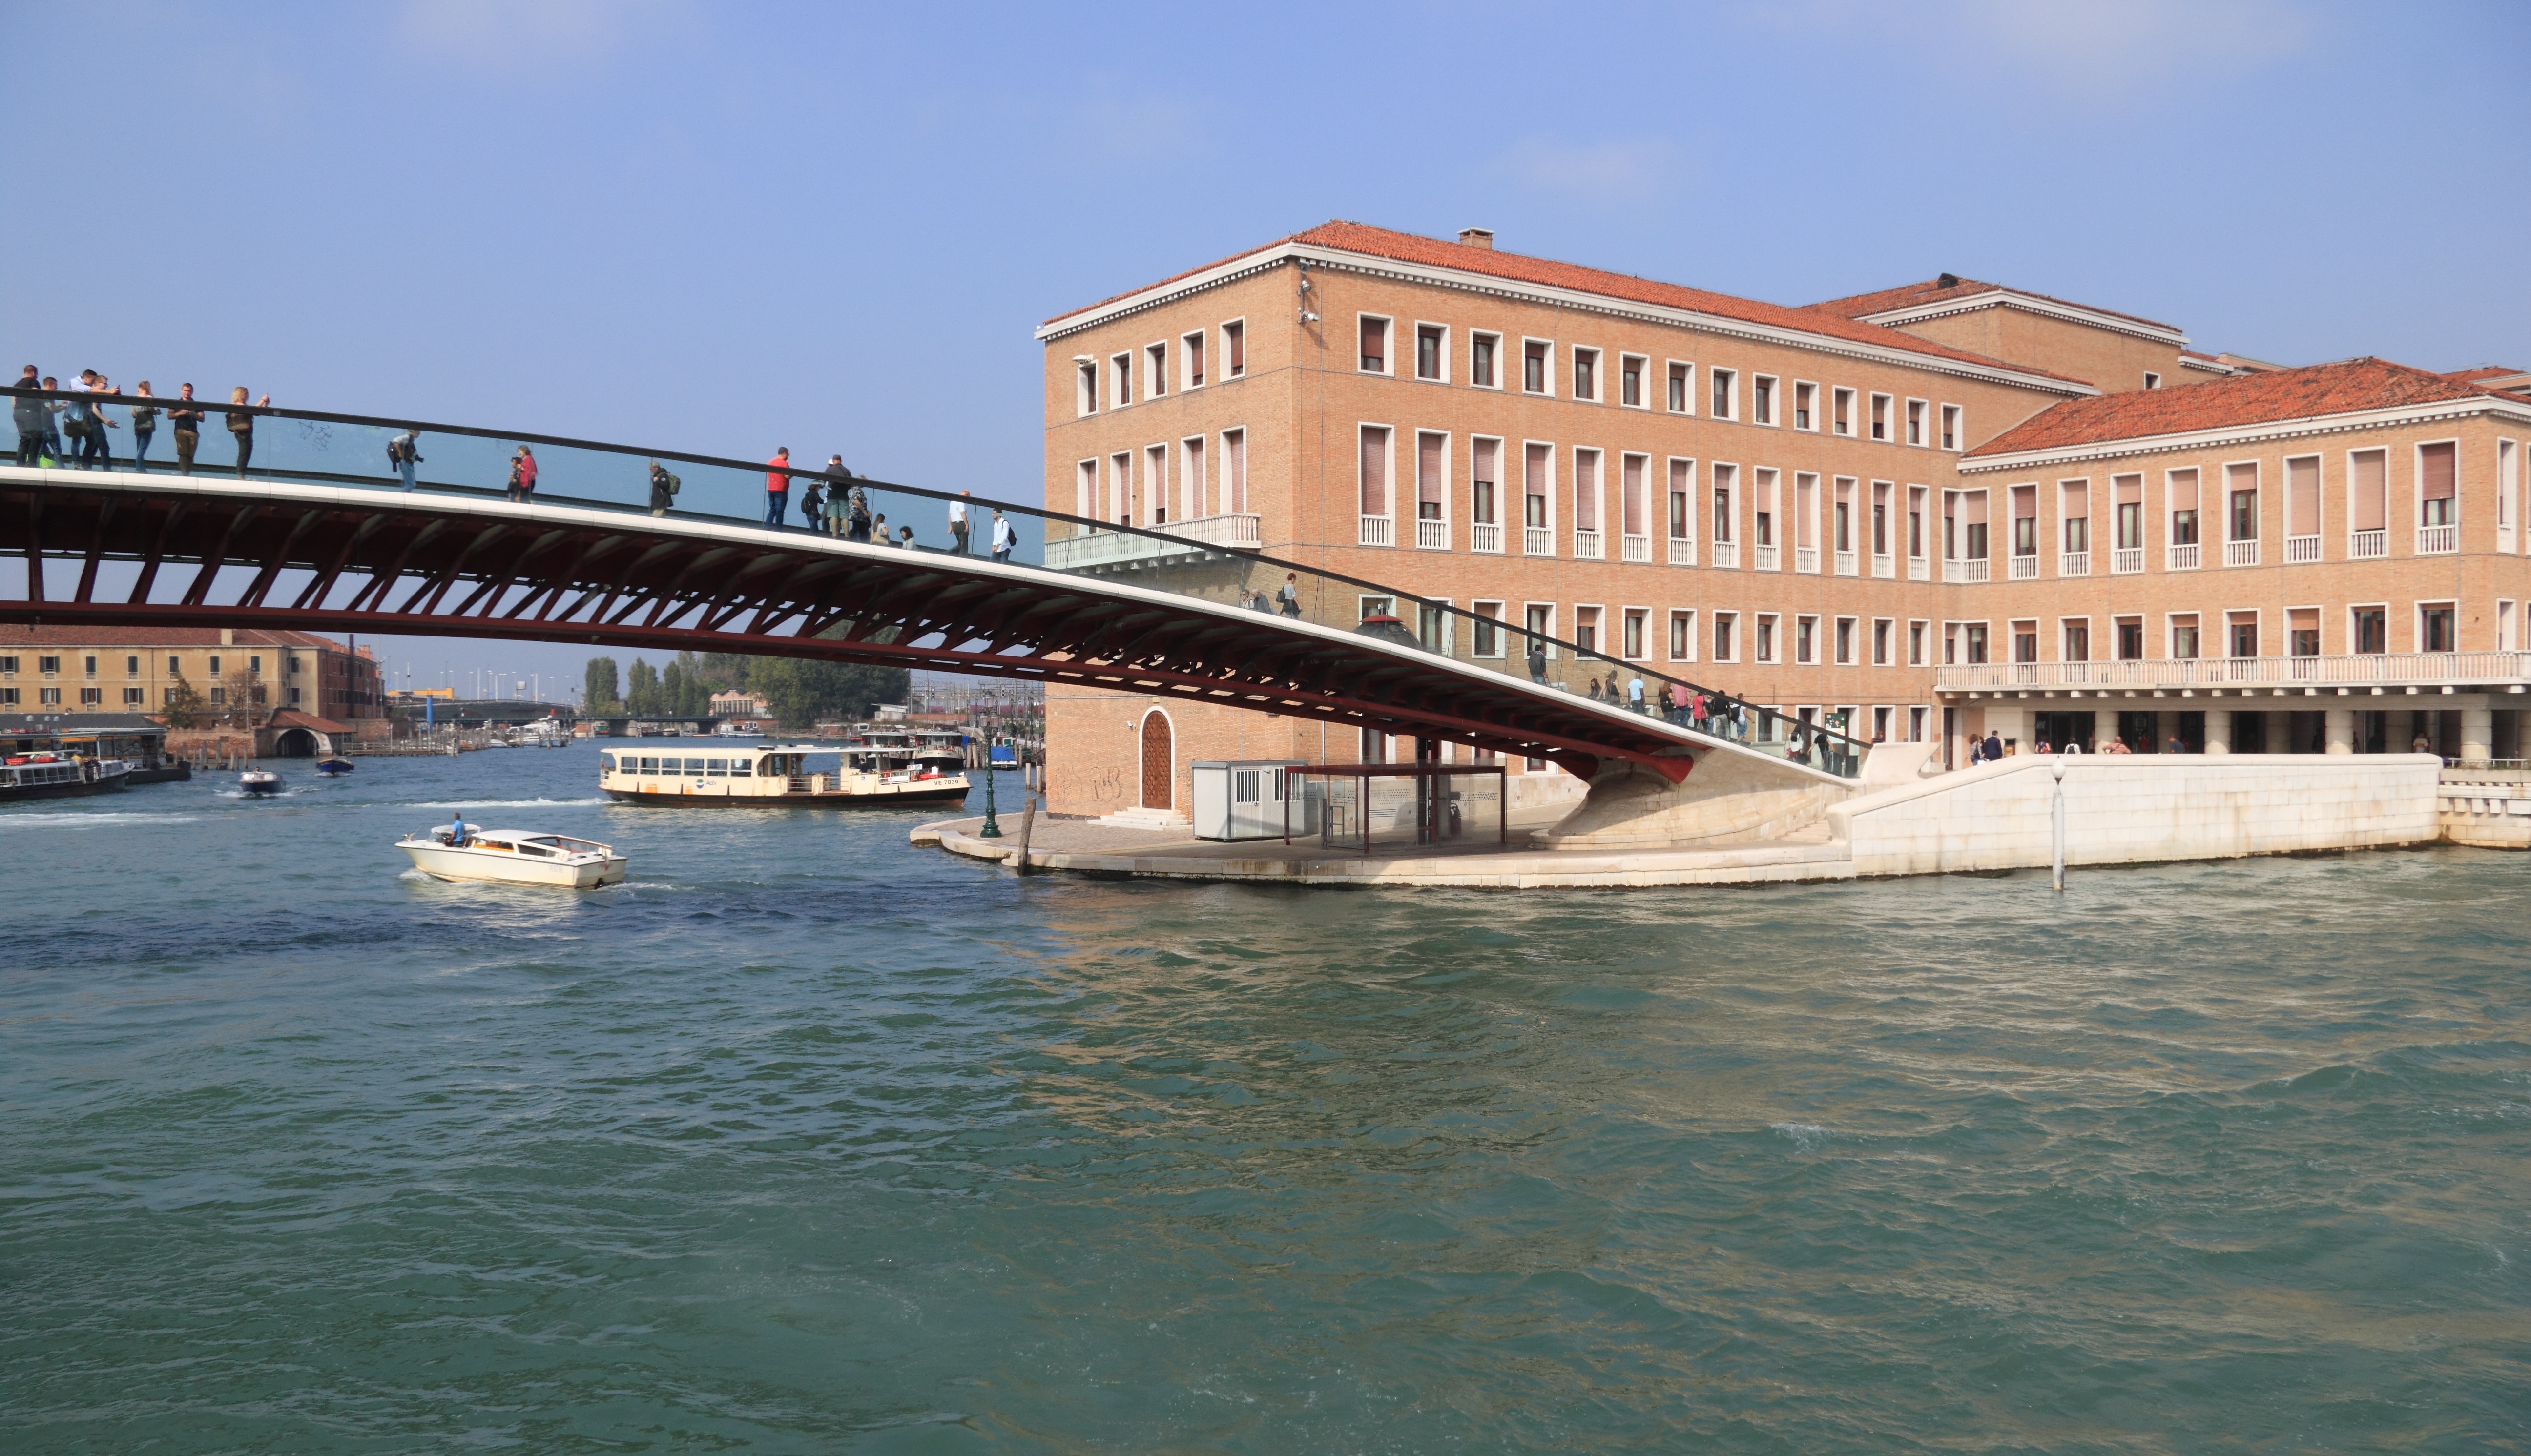
water, bridge, river, canal, square, italy, venice, waterway, arch bridge, nonbuilding structure